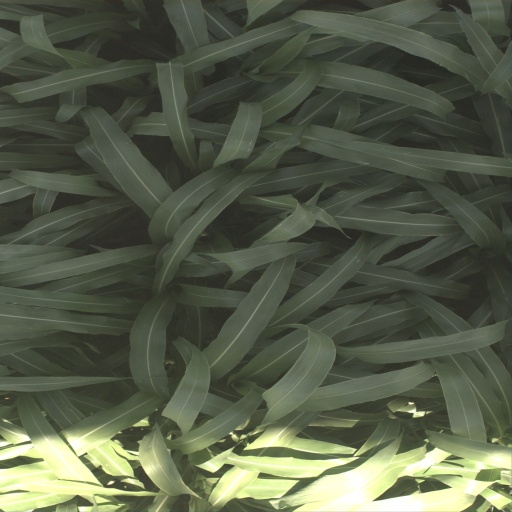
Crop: sorghum